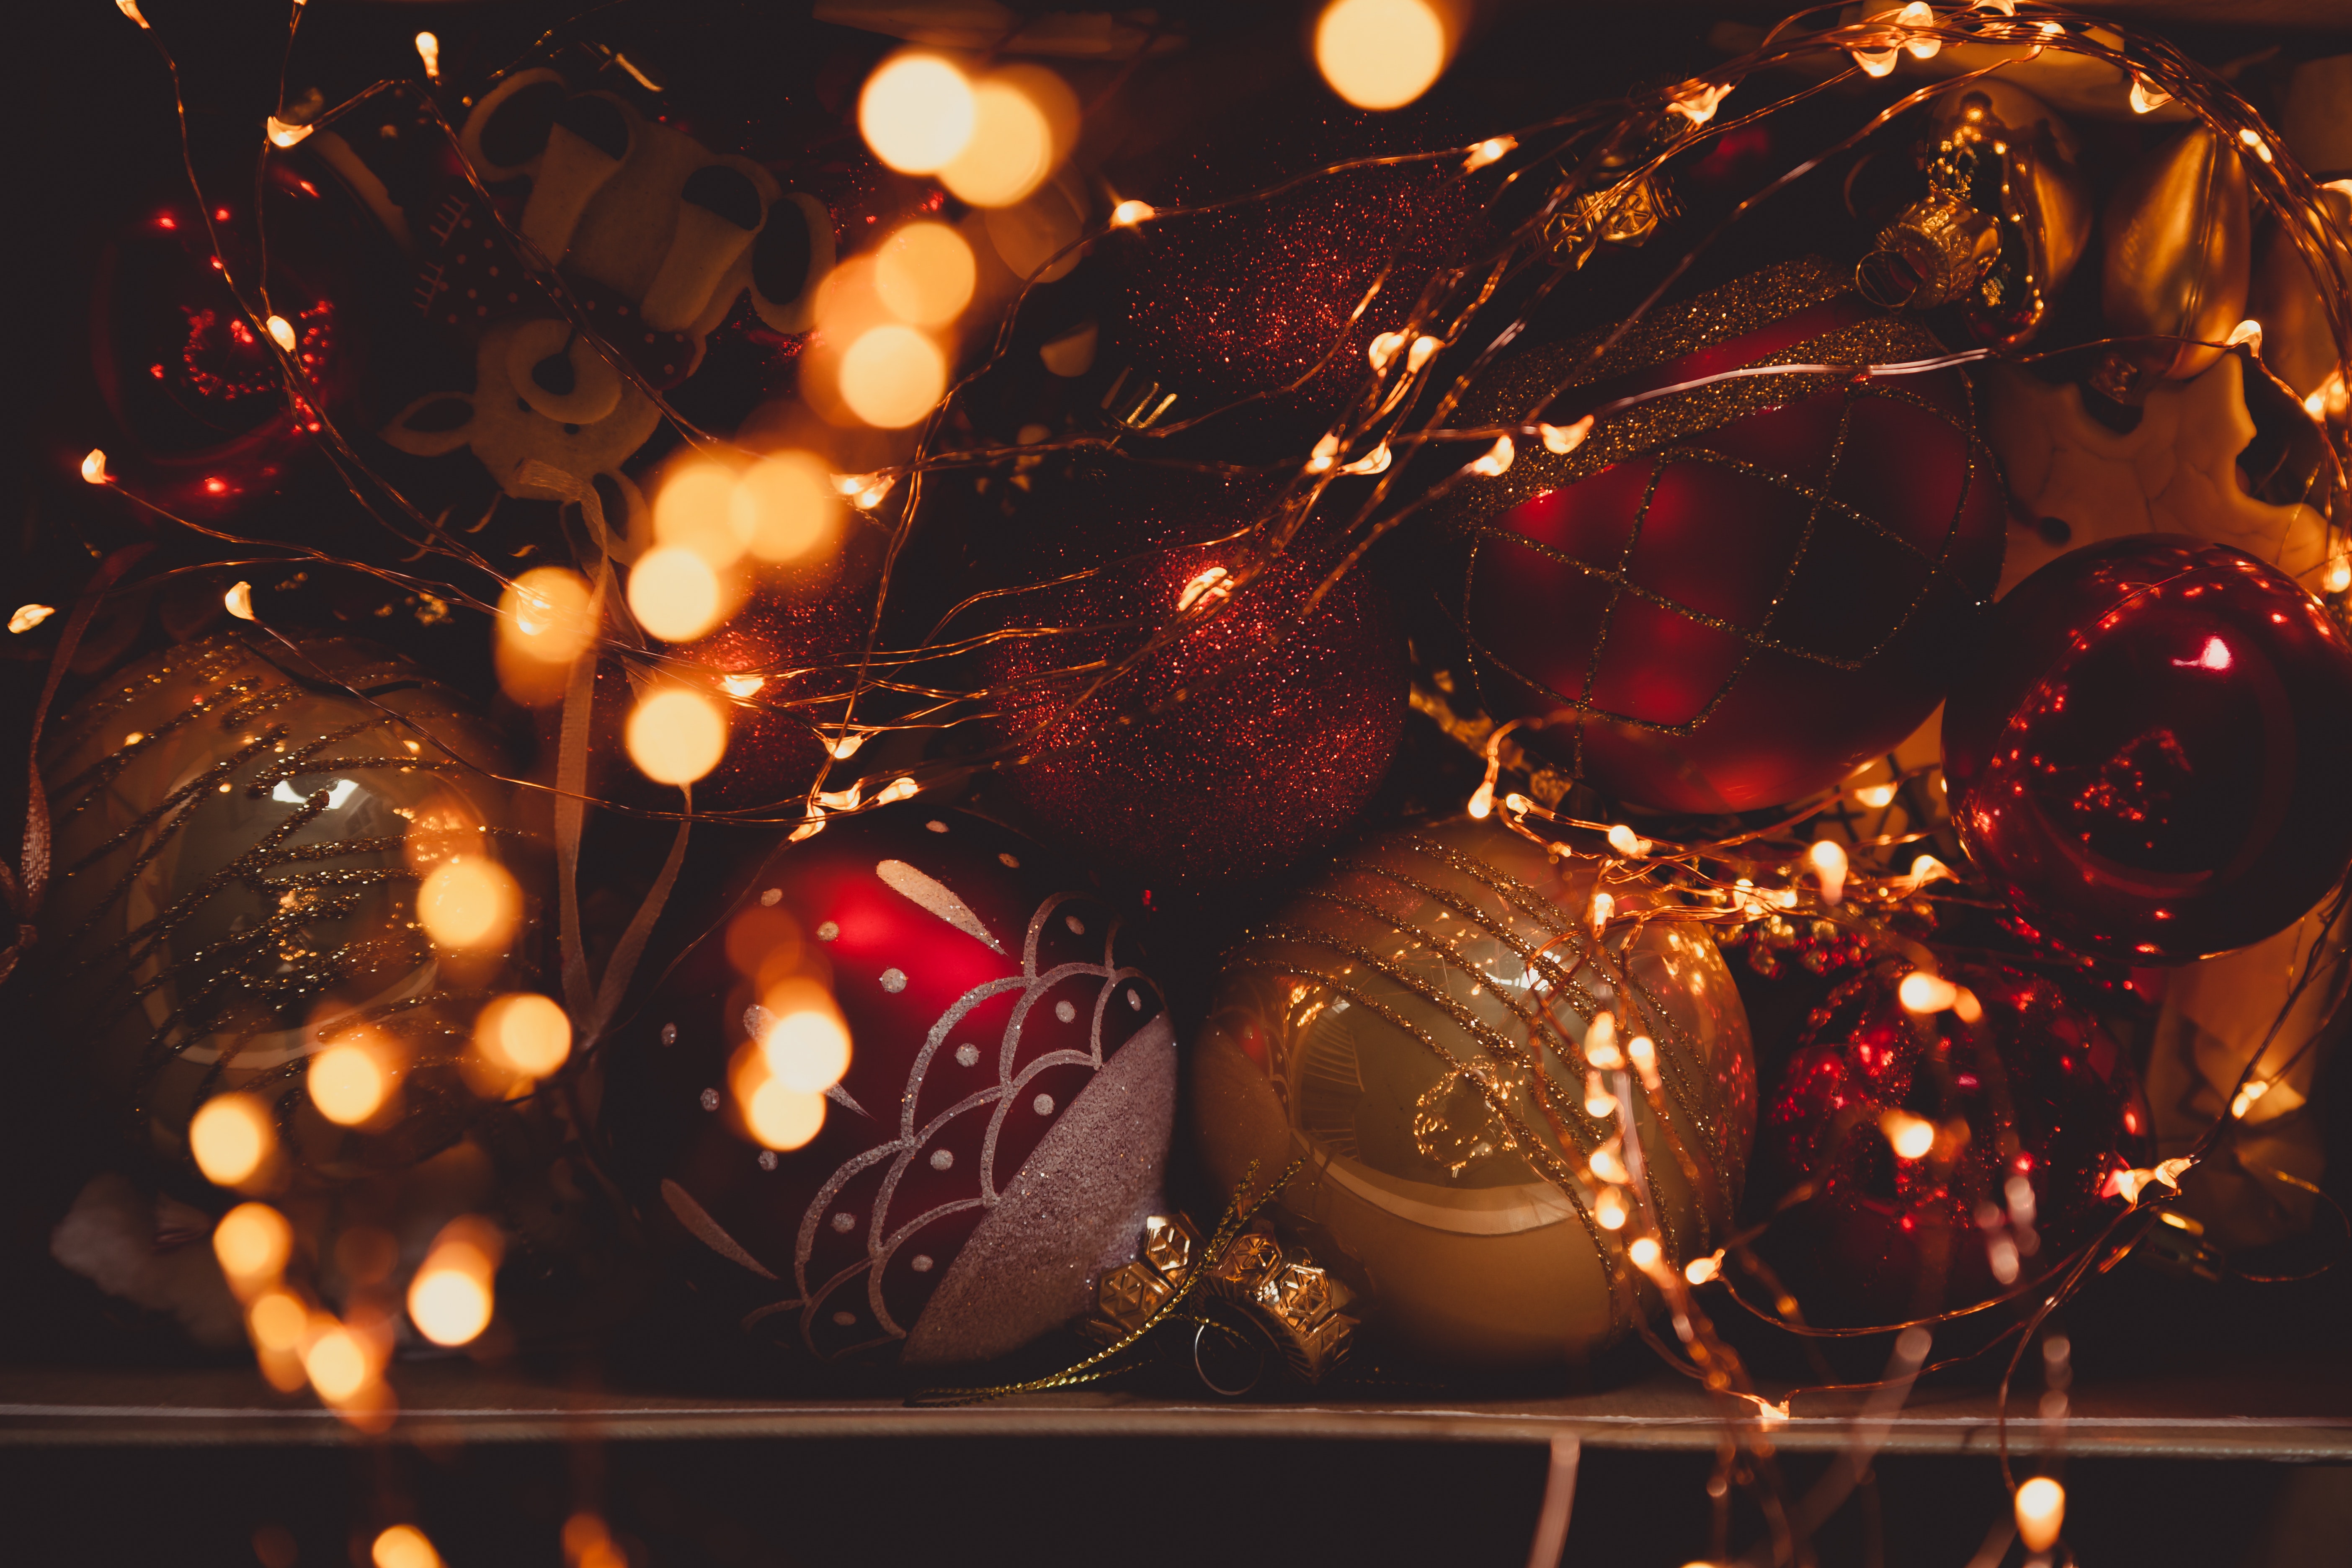
christmas ornament, christmas decoration, red, light, lighting, christmas lights, tree, christmas, ornament, still life, interior design, christmas eve, plant, christmas tree, night, still life photography, tradition, glass, holiday